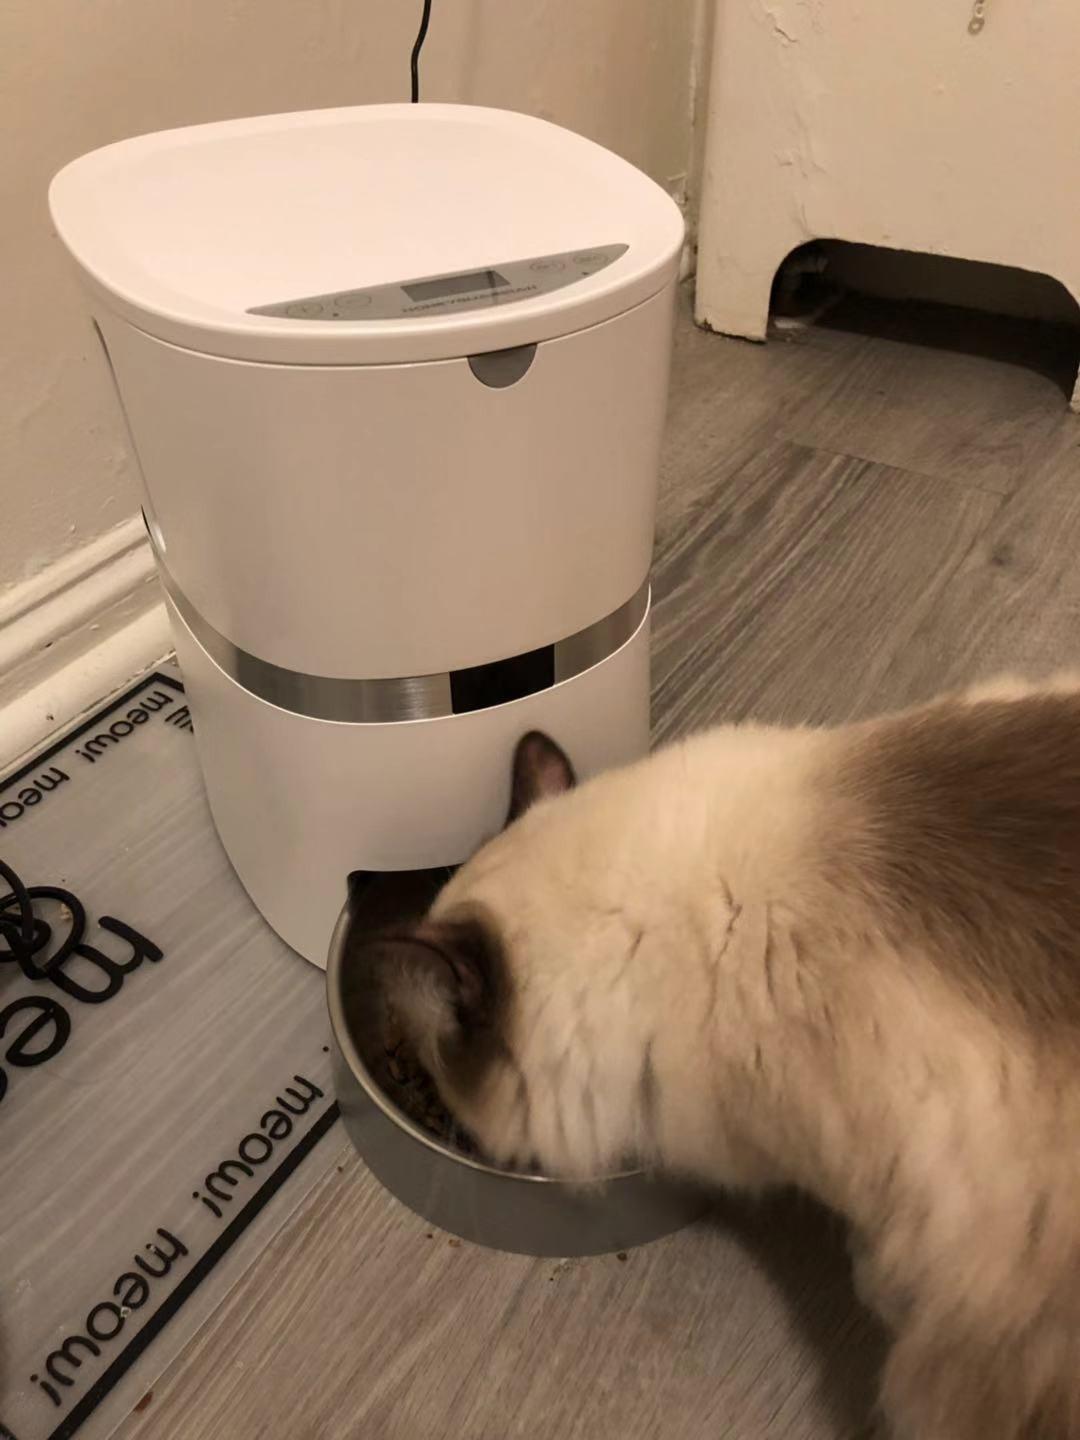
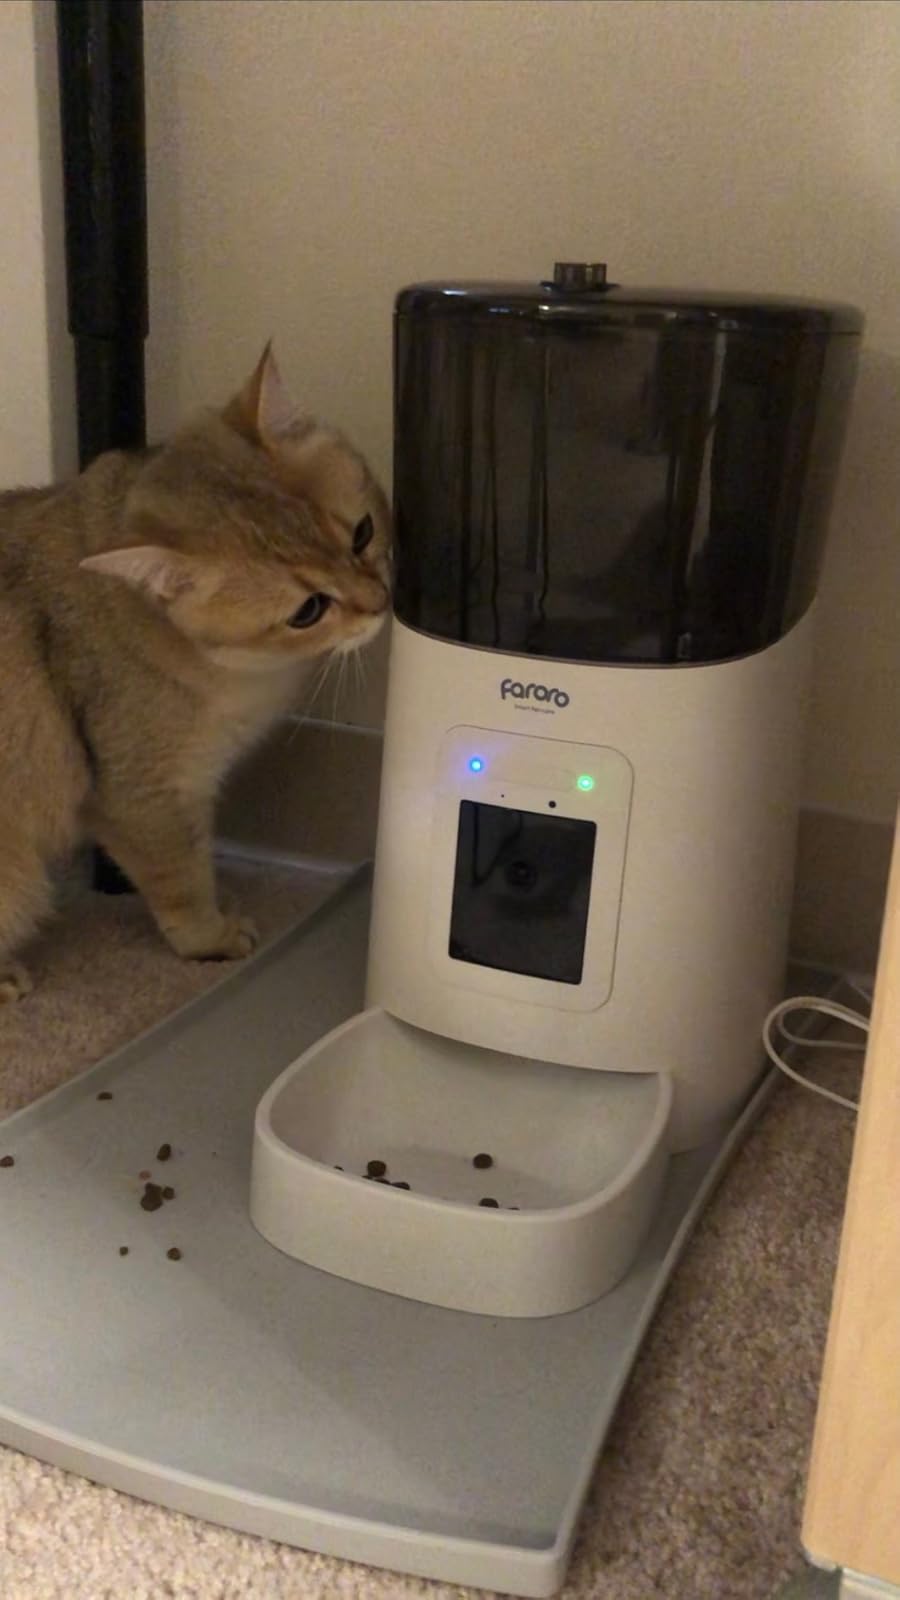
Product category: items_feeder
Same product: no